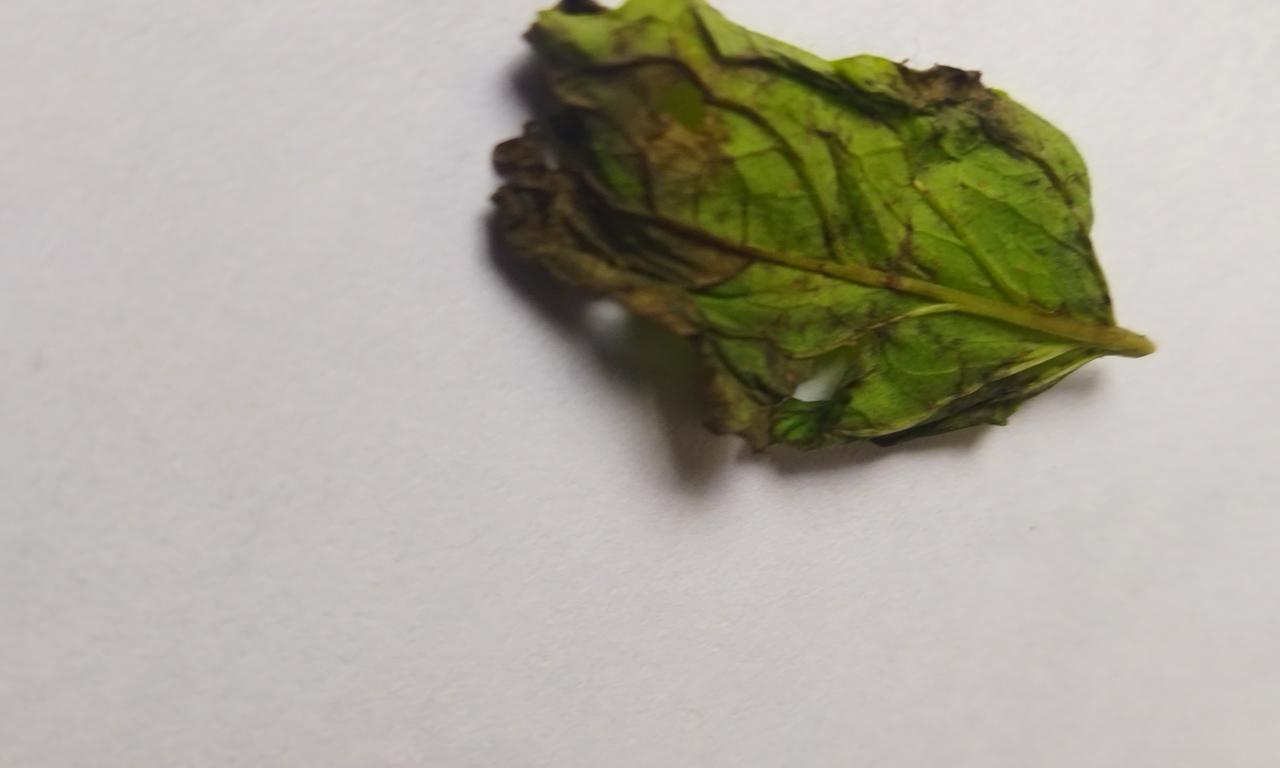
Label: Spoiled